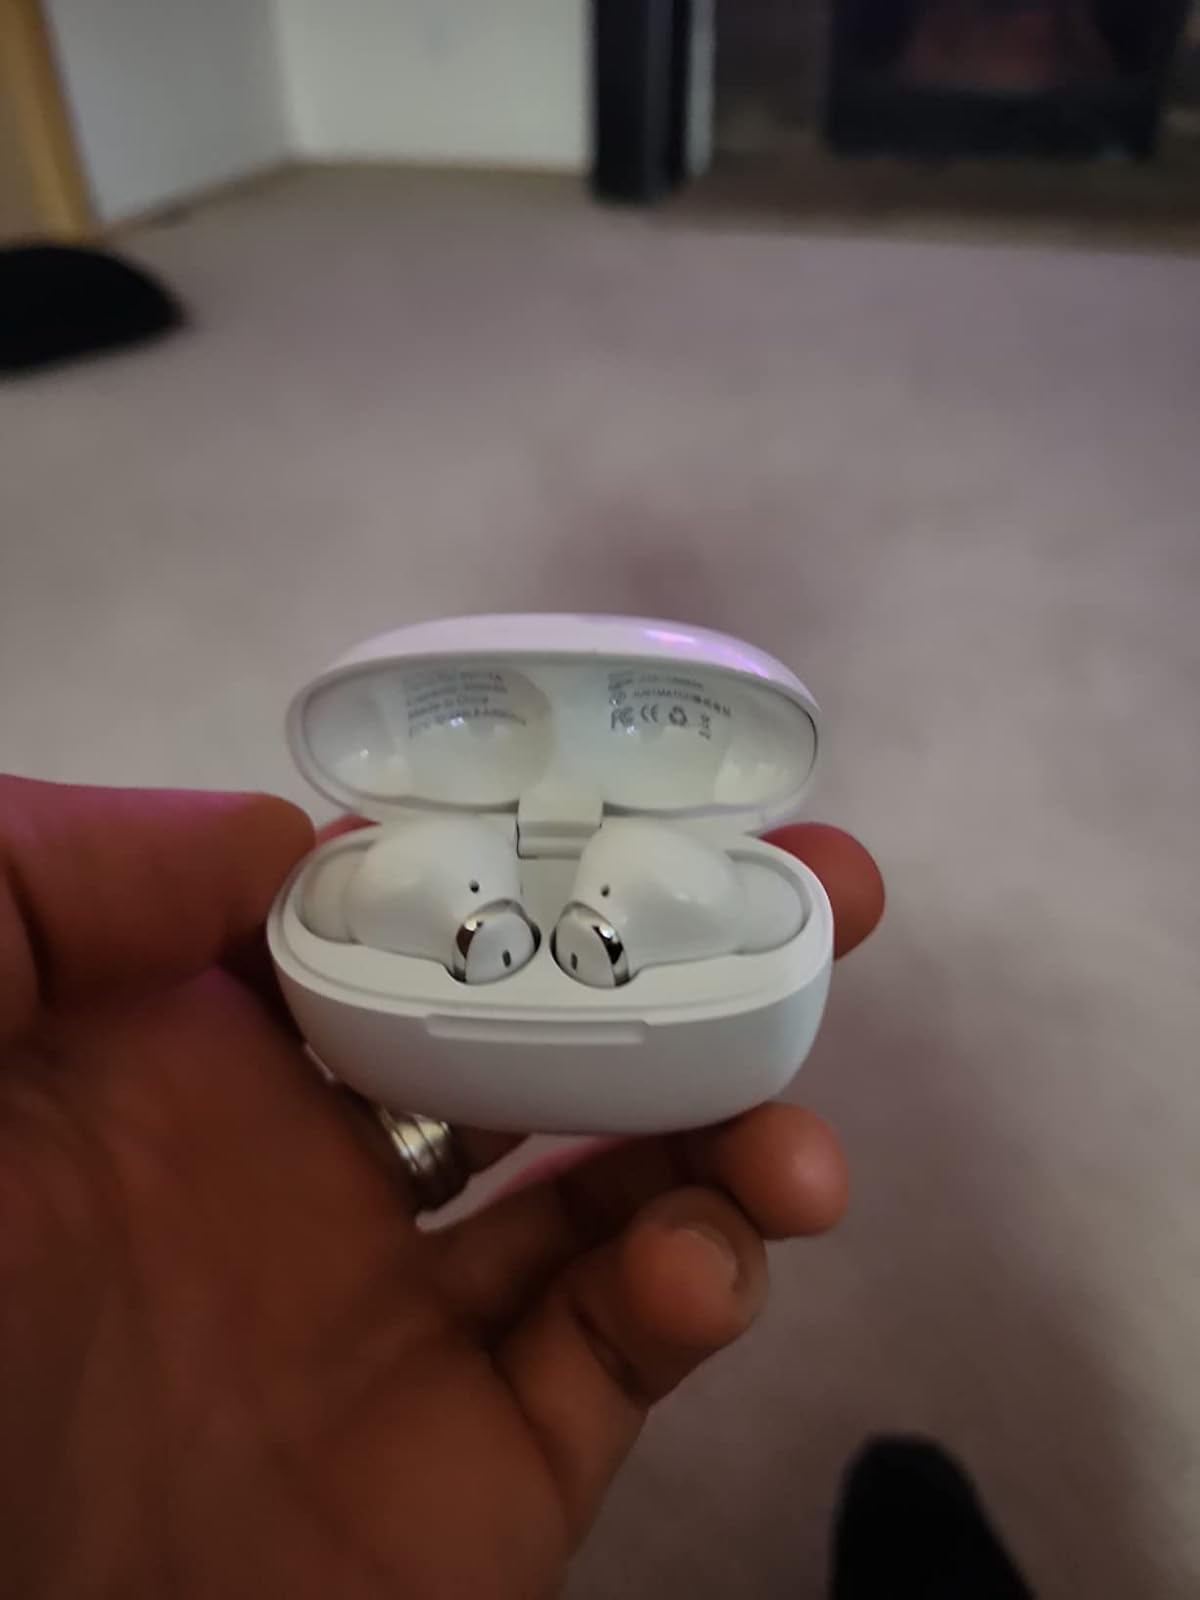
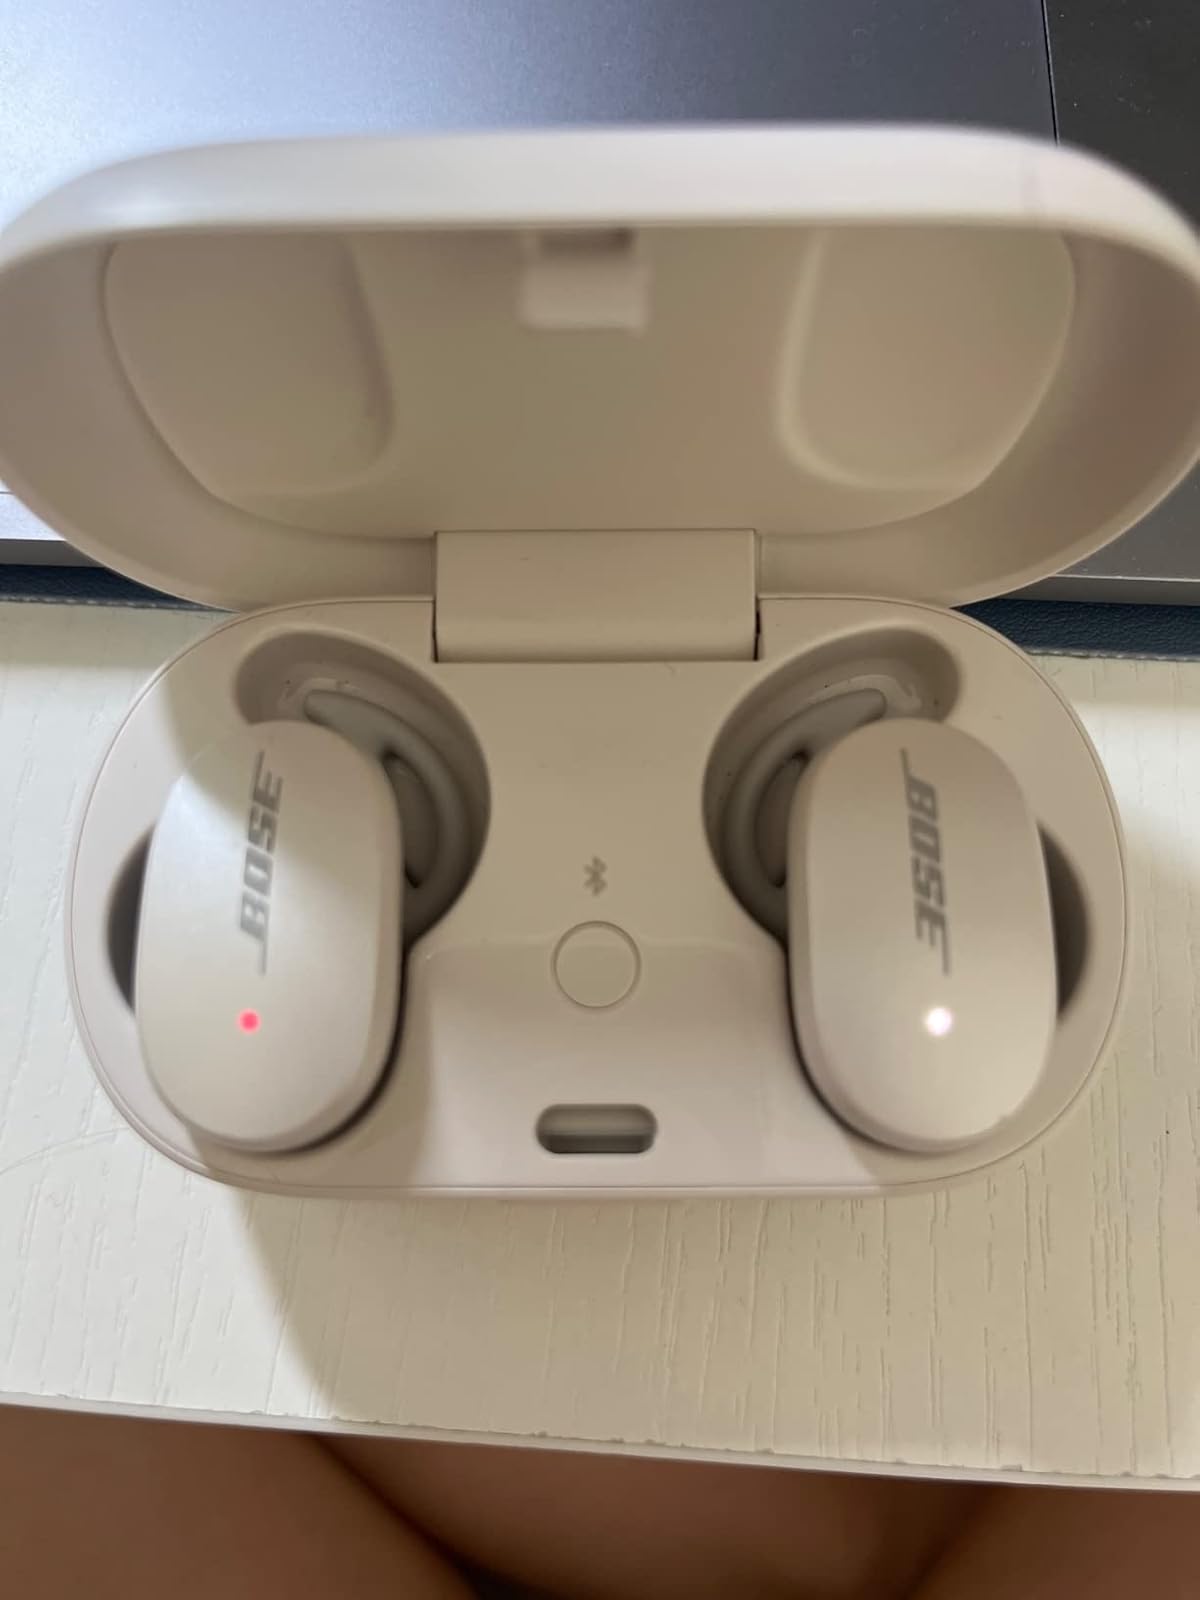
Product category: earbuds
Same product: no